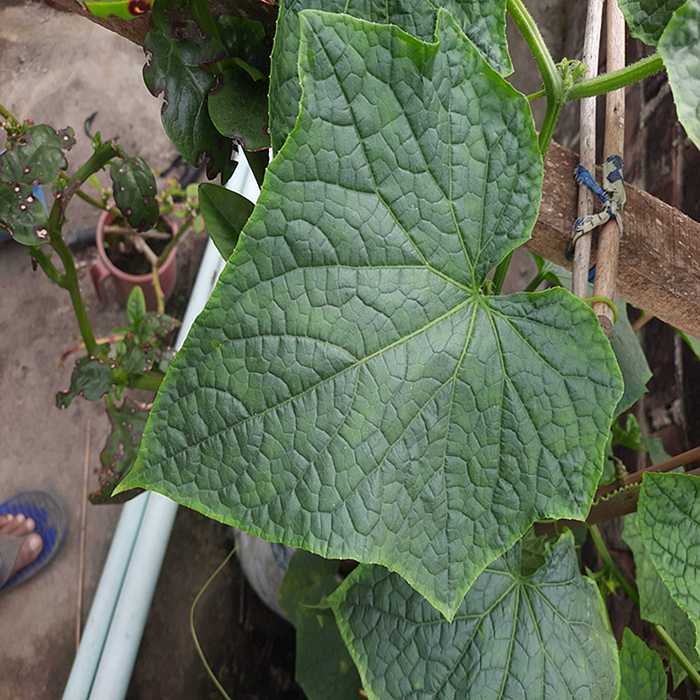
Plant: Cucumber
Label: Fresh leaf